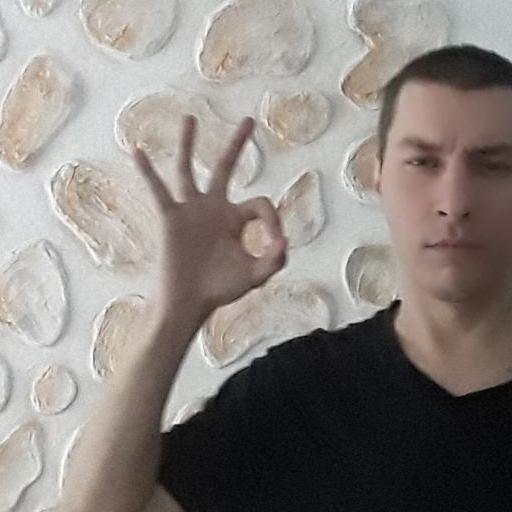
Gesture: ok